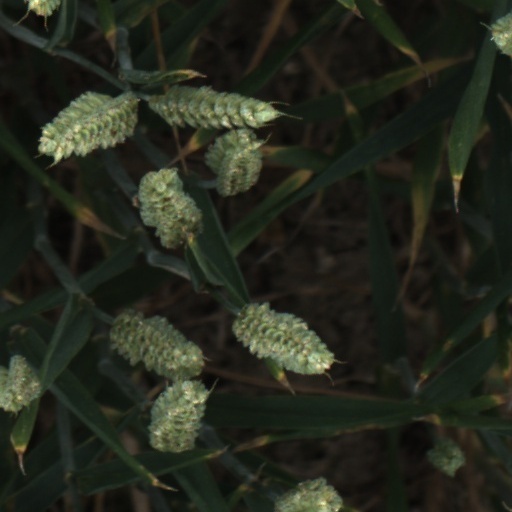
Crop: wheat